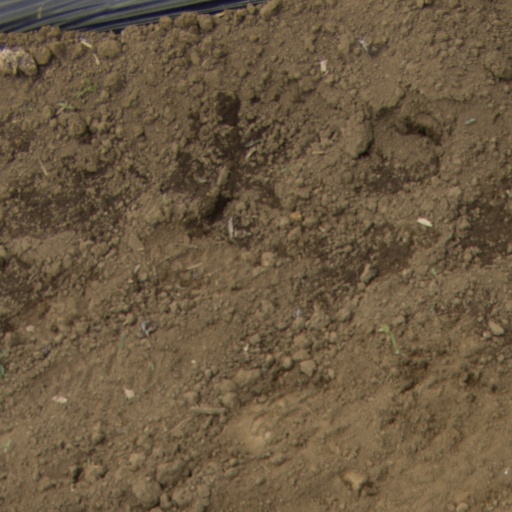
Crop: Jerusalem artichoke